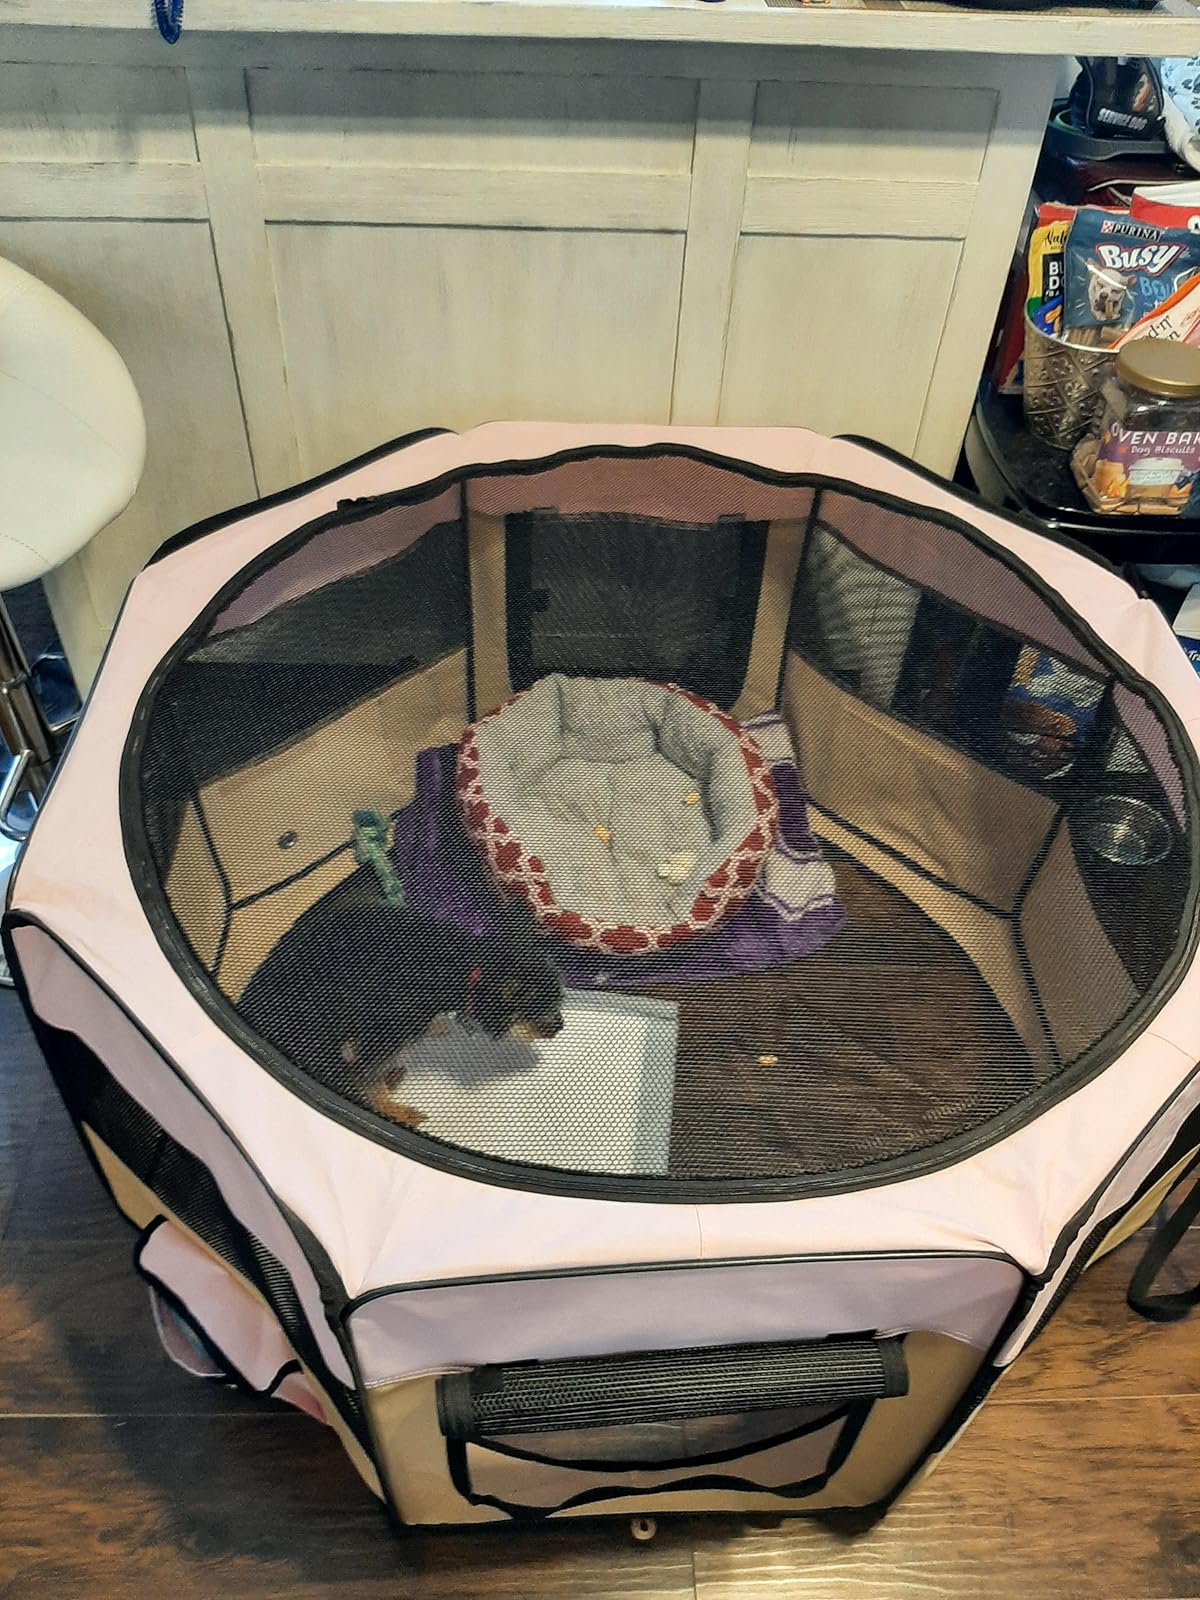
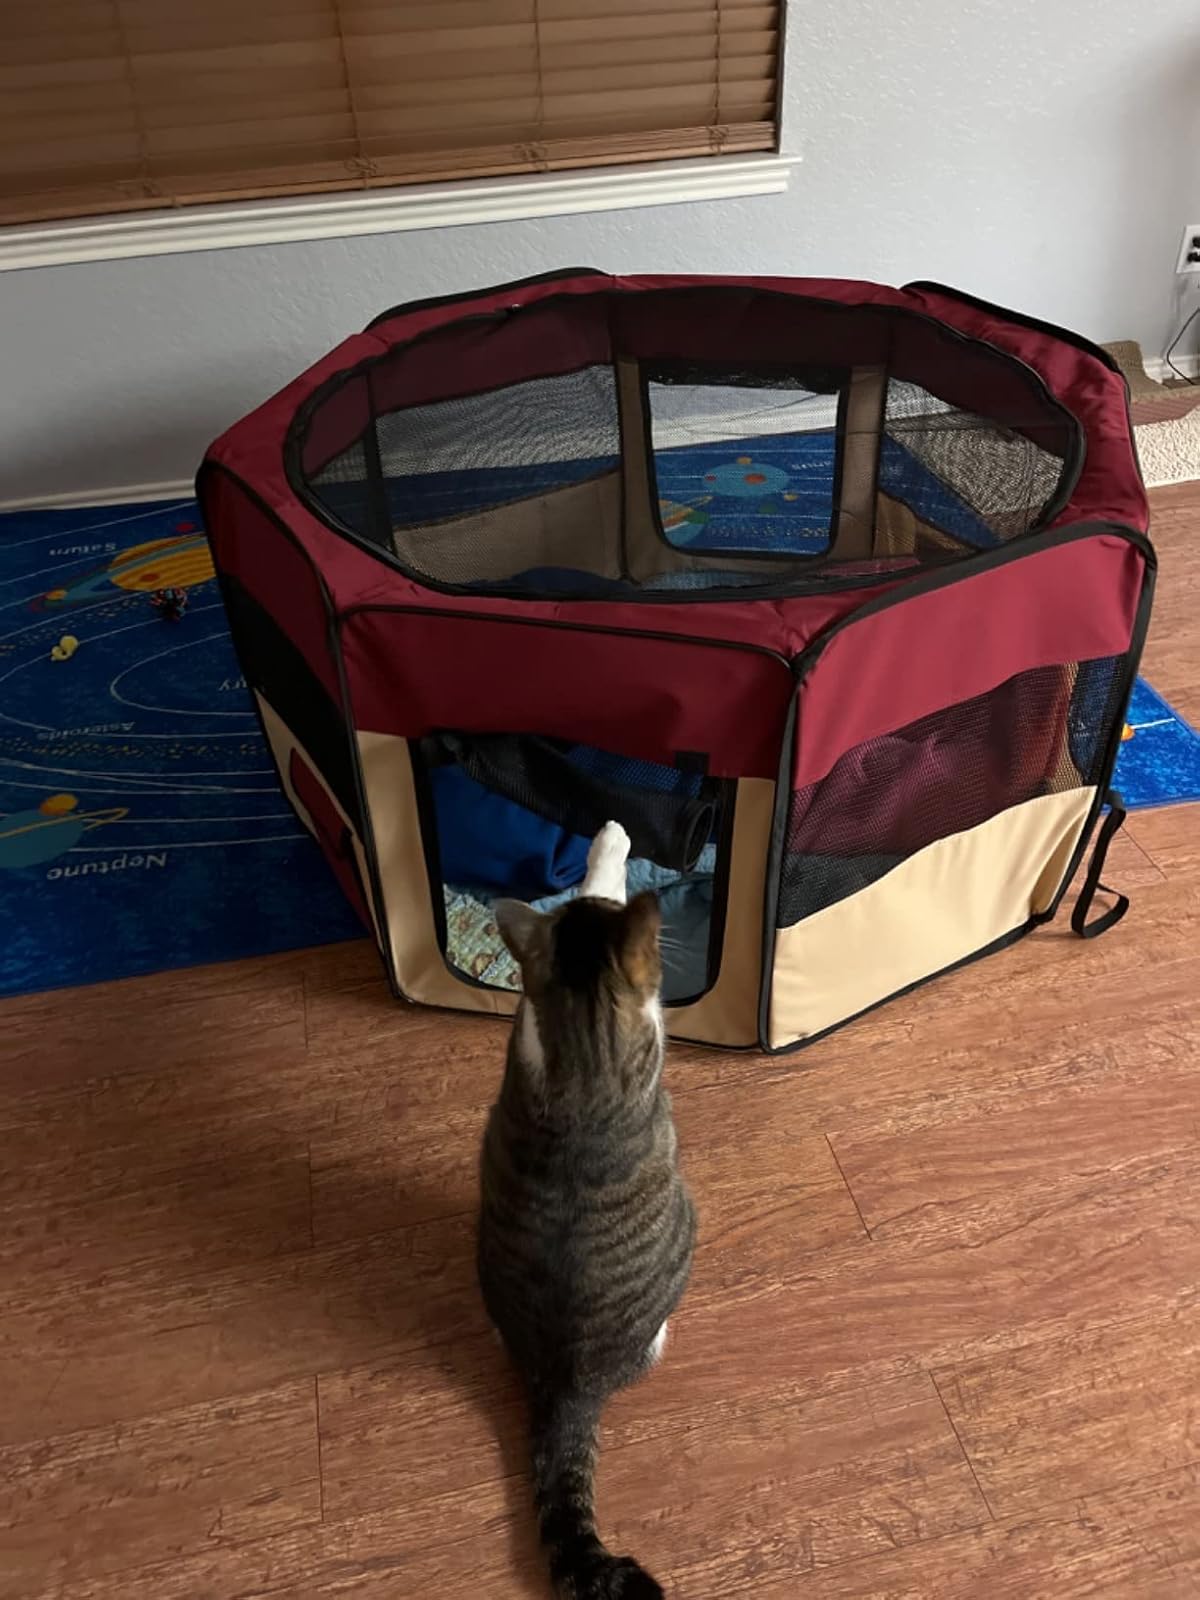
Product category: items_kennel
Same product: no